Marc Turtletaub

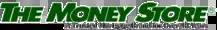
The Money Store Logo

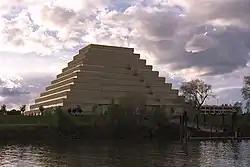
Ziggurat Building, West Sacramento, former home of The Money Store

Turtletaub spent 20 years working for The Money Store, a business that his father, Alan Turtletaub, founded in 1967. The Money Store was a pioneer in the subprime lending industry, making home equity-secured second mortgages and other loans to people with blemished credit. Turtletaub succeeded his father as CEO and president in 1989, and took the company public in 1991, and then sold it in June 1998 to First Union Bank for $2.1 billion. During his tenure the advertising-driven lending company's growth was phenomenal, and "had been quite profitable for the Turtletaub family." At the time of the sale, revenue was $831 million/year, loan originations were more than $1 billion a quarter, there were 172 branches and 5000 employees; it was the nation's 5th-largest subprime lender, and the leading home equity and Small Business Administration lender. Turtletaub had built the Ziggurat shaped headquarter in West Sacramento, triggering a rebirth in the area. He subscribed to the ancient principles of feng shui, a Chinese geometric practice; with architect Ed Kado, he incorporated these features into the design of this "unique landmark." The need for a "deep pocket" led to the merger with First Union; bond rating agencies had downgraded The Money Store to junk bond status. Within a day of the merger it had a solid rating. "We will now benefit from the rating of the parent company. We are going to be in the driver's seat," Turtletaub said. First Union had trouble integrating acquisitions, and The Money Store did not prosper after the merger. At the time of the severe liquidity crisis of August 1998, the subprime industry imploded. The main source of funds to replenish capital and to refinance new loans, securitization, dried up. Also, the parent company revamped many of the advertising programs that had made the company so previously successful; the Money Store was soon described as barely existing in the form that it was bought in. Turtletaub resigned as president and CEO in May, 1999. By October, 1999, the deal was called a "disaster" for First Union. First Union, preparing for a Wachovia merger, split The Money Store into four divisions, and transferred First Union's bad home equity loans into The Money Store's home equity division. The student loan division, Educaid, and the SBA loan division were retained by First Union.